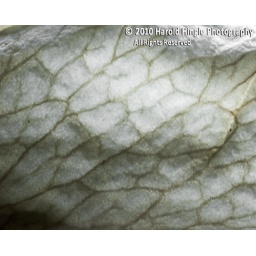
Marbled Rose #1, Photographed this white rose over a week ago, watching it change.Photograph by Harold Hingle